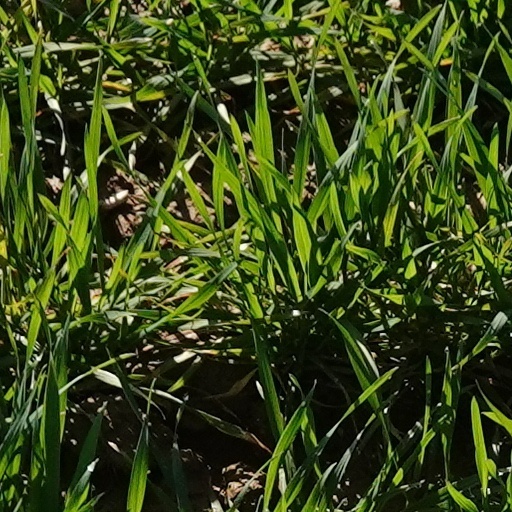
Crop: wheat